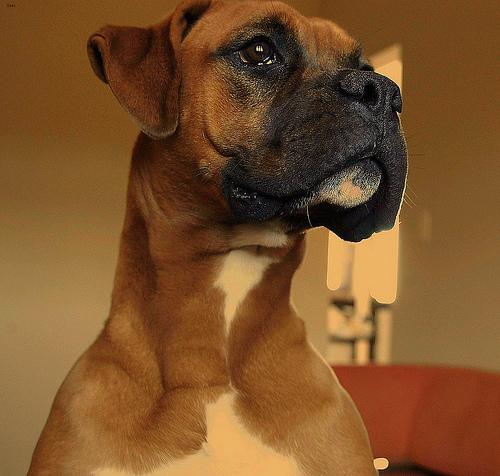
Breed: boxer